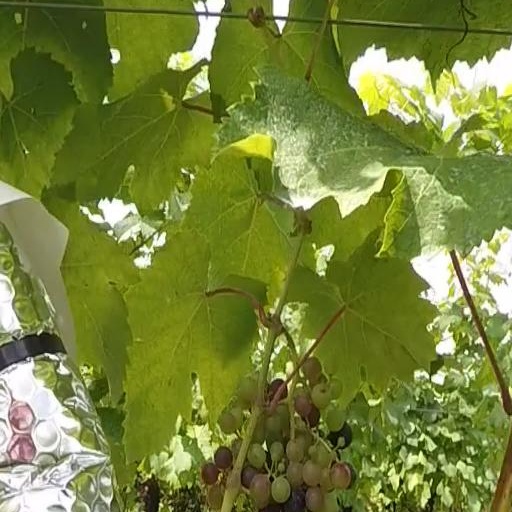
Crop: grape